Chan Chan

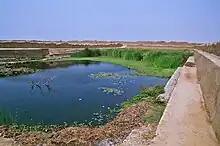
Water reserve in Chan Chan

Originally the city relied on wells that were around 15 meters deep. To increase the farmland surrounding the city, a vast network of canals diverting water from the Moche river were created. Once these canals were in place, the city had the potential to grow substantially. Many canals to the north were destroyed by a catastrophic flood around 1100 CE, which was the key motivation for the Chimú to refocus their economy to one rooted in foreign resources rather than in subsistence farming. Chan Chan's irrigations systems were one of the main reasons they ended up being conquered by the Incas. Since the canals could run as long as 20 miles down the mountain of the Moche Vally River into Chan Chan, the Incas ended up cutting off their irrigation system which left them with dying crops from lack of water.